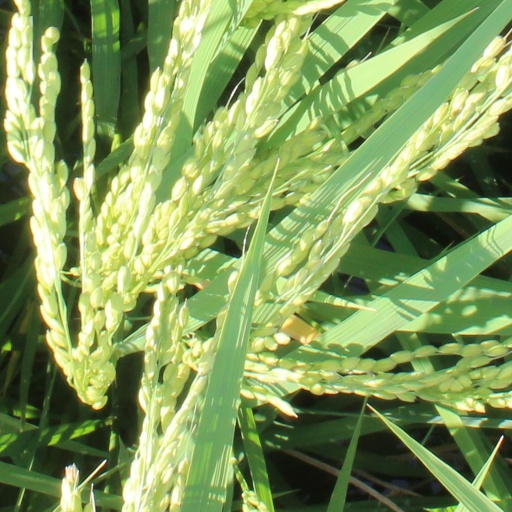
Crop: rice